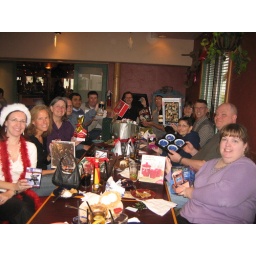
The team takes a bit of time off in the middle of a hectic week for lunch and white elephant gifting.